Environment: real
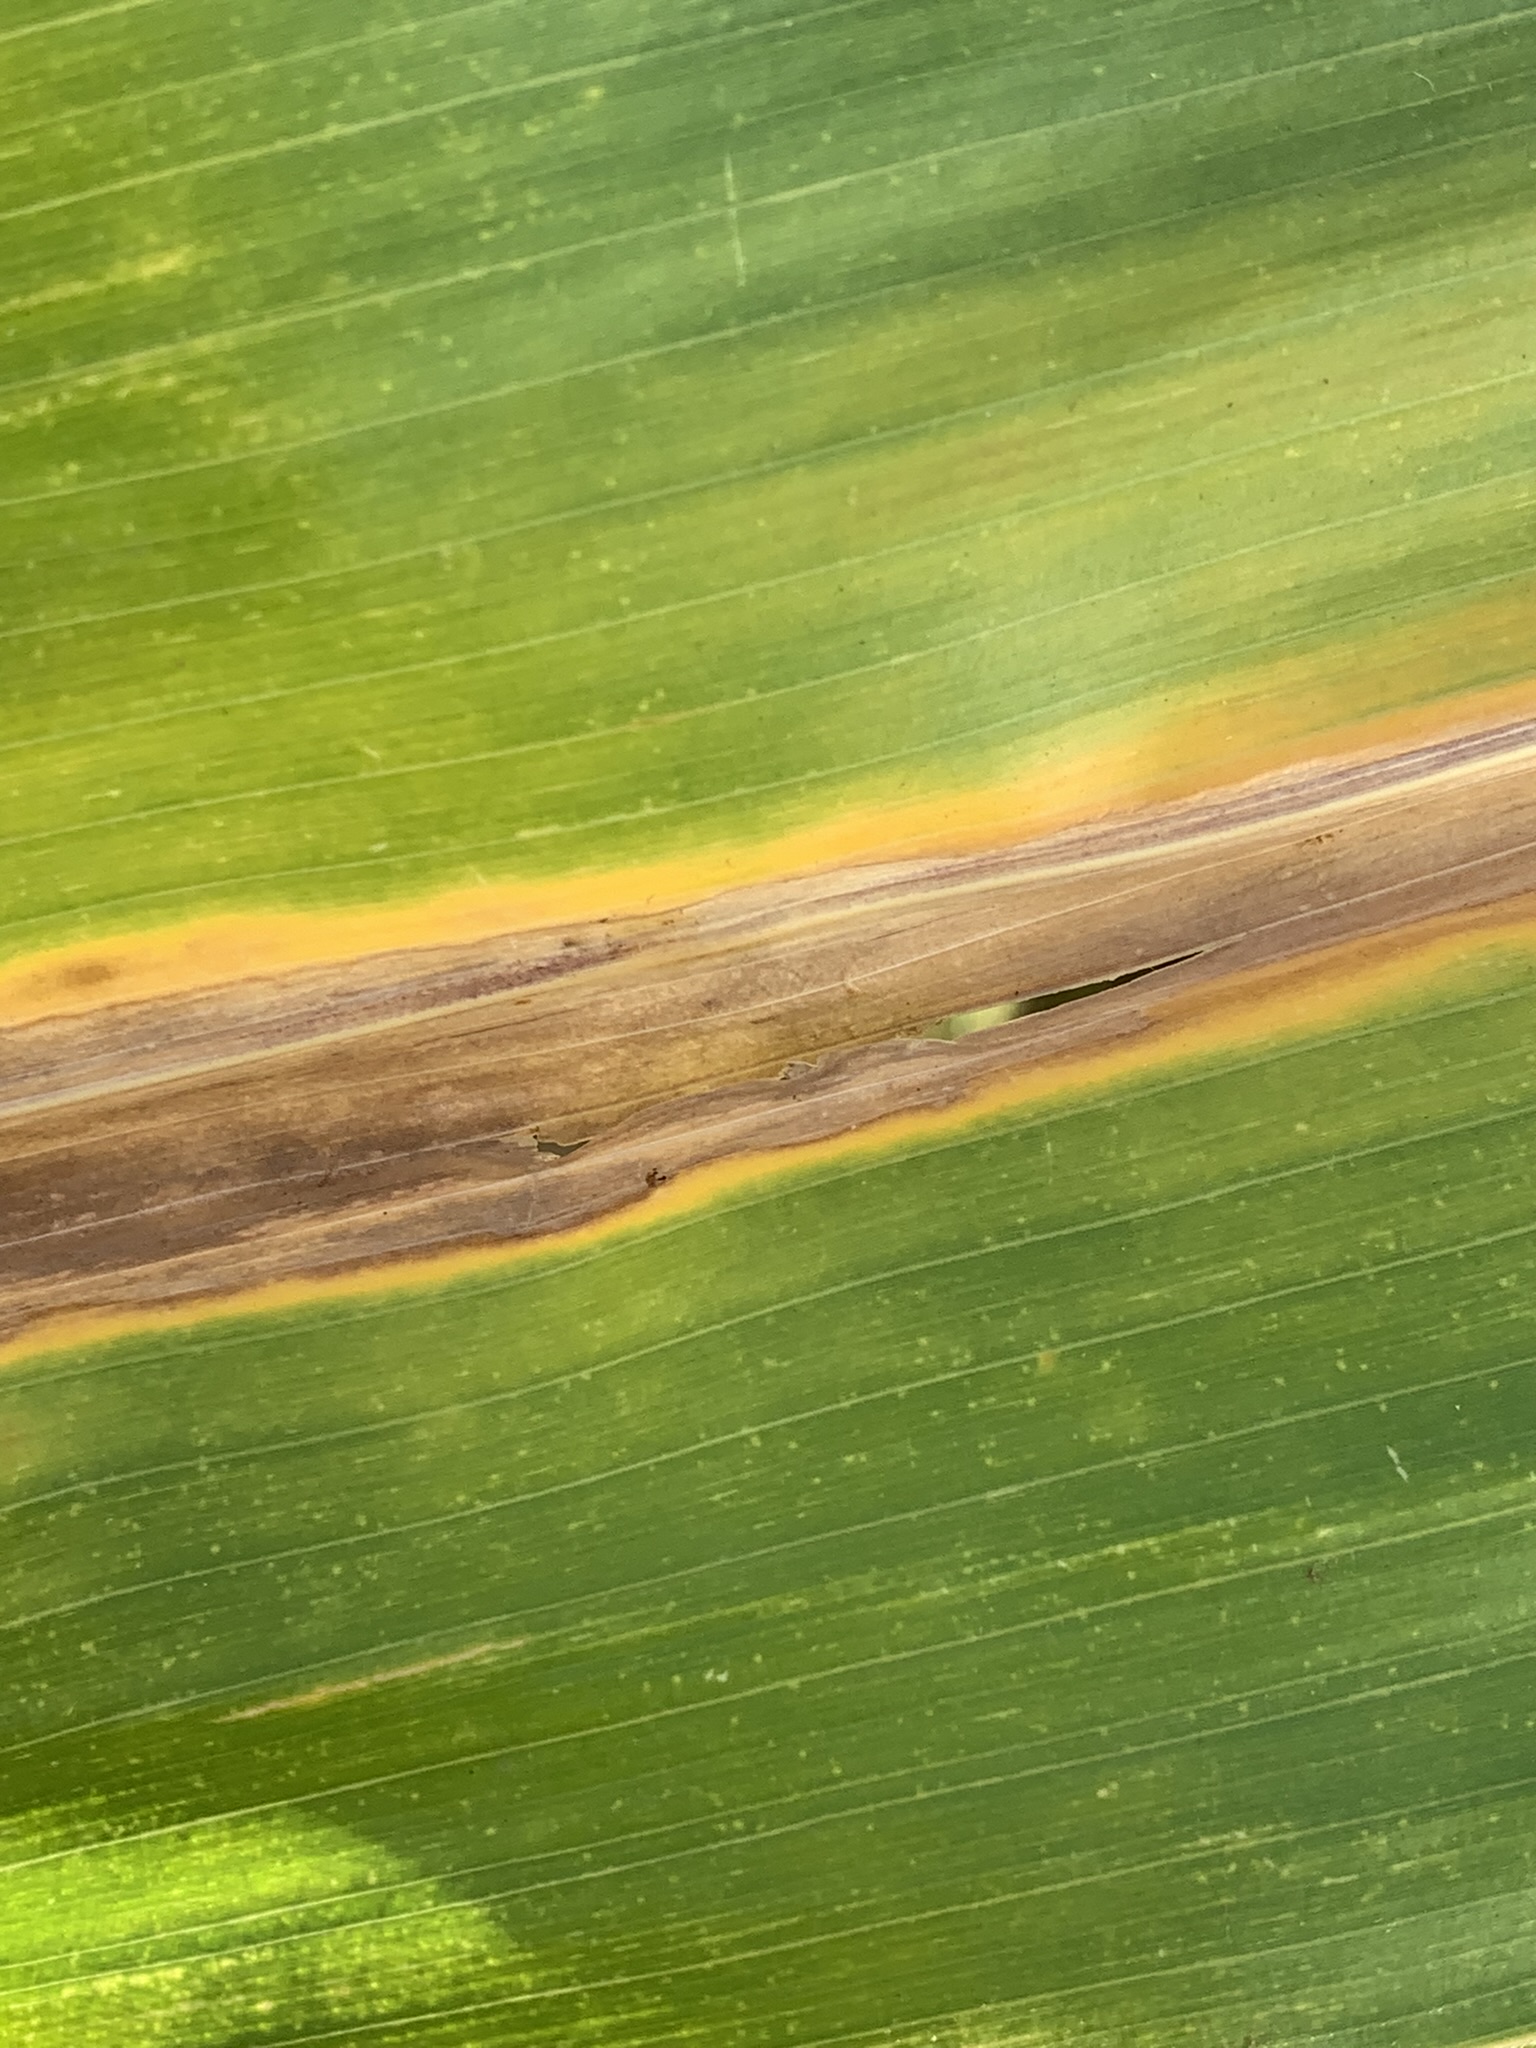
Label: lethal_necrosis